Casa Vicens

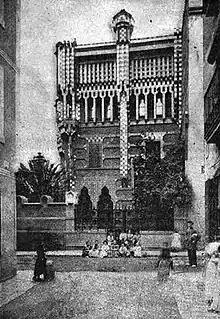
The house in 1898, in a photo published in the weekly "La Campana de Gràcia"

The perimeter fence of the house consisted of a stone wall with semi-elliptical battlements and a cast iron fence decorated with fan palm leaf motifs and carnations, and finished off with trident-shaped spikes, just at the main entrance. There was a small pavilion in the southwest corner, formed by two brick columns and three stone columns – the central one, geminated – that supported an L-shaped brick structure with blind arches, crowned with sloping ceramic pieces. The original fence measured and each frame was . The design of the gate was detailed by Gaudí in the plan of the facade that is kept in the Historical Archive of Catalonia, signed by Gaudí and Vicens on January 15, 1883. Using this design, sculptor Llorenç Matamala made a plaster mould, which was later cast in iron by forger Joan Oñós. According to Gaudí’s drawing, each sheet should have been placed diagonally, but in the end, they were placed horizontally, alternating in left and right alignments. After the extension of the property in 1925, the stone wall was replaced by new sections of the palmetto fence, which then surrounded the entire perimeter. However, after various parts of the garden were sold for construction, different sections of the fence were dismantled. Some of them were used on the entrance gate to Park Güell and in Casa Larrard – home of Eusebi Güell – in the same park (now the Baldiri Reixac school), while some portions are preserved in the Gaudí House Museum.